The House of the Dead (video game)

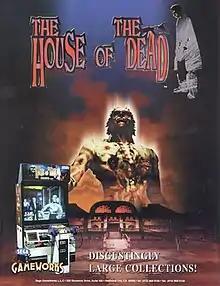
Arcade flyer

is a 1997 horror-themed light-gun shooter arcade game developed by Sega AM1 and released by Sega. It is the first game in the "House of the Dead" series. Players assume the role of agents Thomas Rogan and "G" as they combat an army of undead experiments created by Dr. Curien, a mad scientist.